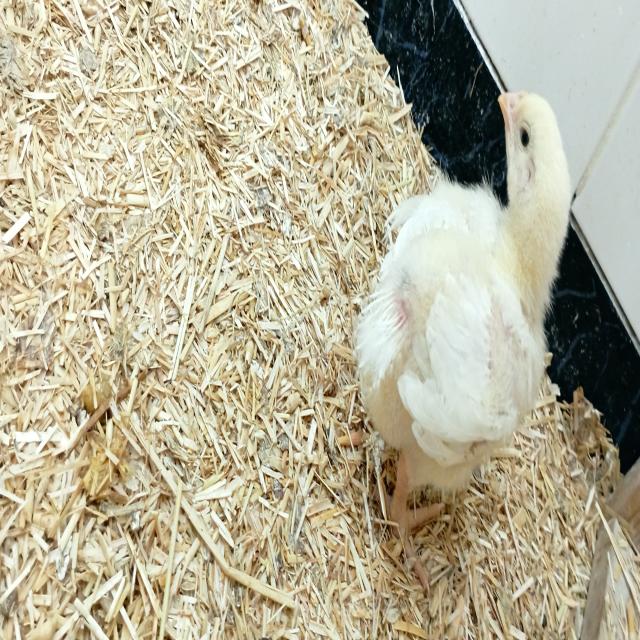
Weight: 335 g